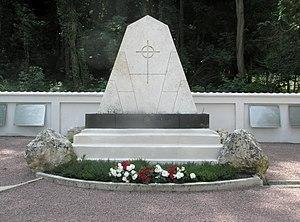
Le cimetière militaire danois de Braine est un cimetière militaire de la Première Guerre mondiale, situé sur le territoire de la commune de Braine, dans le département de l'Aisne.